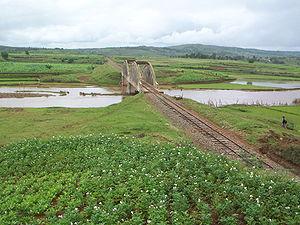
Madarail ou dans sa forme longue Madagascar railways est une compagnie de chemin de fer exploitant les trois lignes du réseau Nord de Madagascar, soit les lignes Tananarive-Côte Est, Moramanga-Lac Alaotra et Tananarive-Antsirabe.